Regeneration (1997 film)

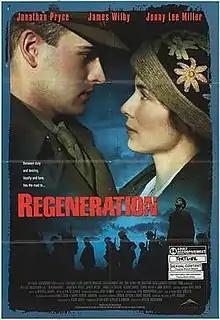

Regeneration is a 1997 British film, directed by Gillies MacKinnon, an adaptation by Allan Scott of the 1991 novel of the same name by Pat Barker. It was released as Behind the Lines in the US in 1998.